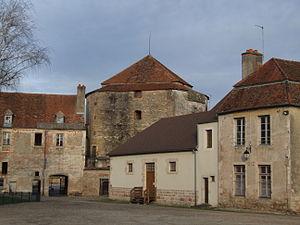
Chateau d'Auxonne, Tour Notre-Dame, Auxonne, Côte-d'Or, Bourgogne, FRANCE